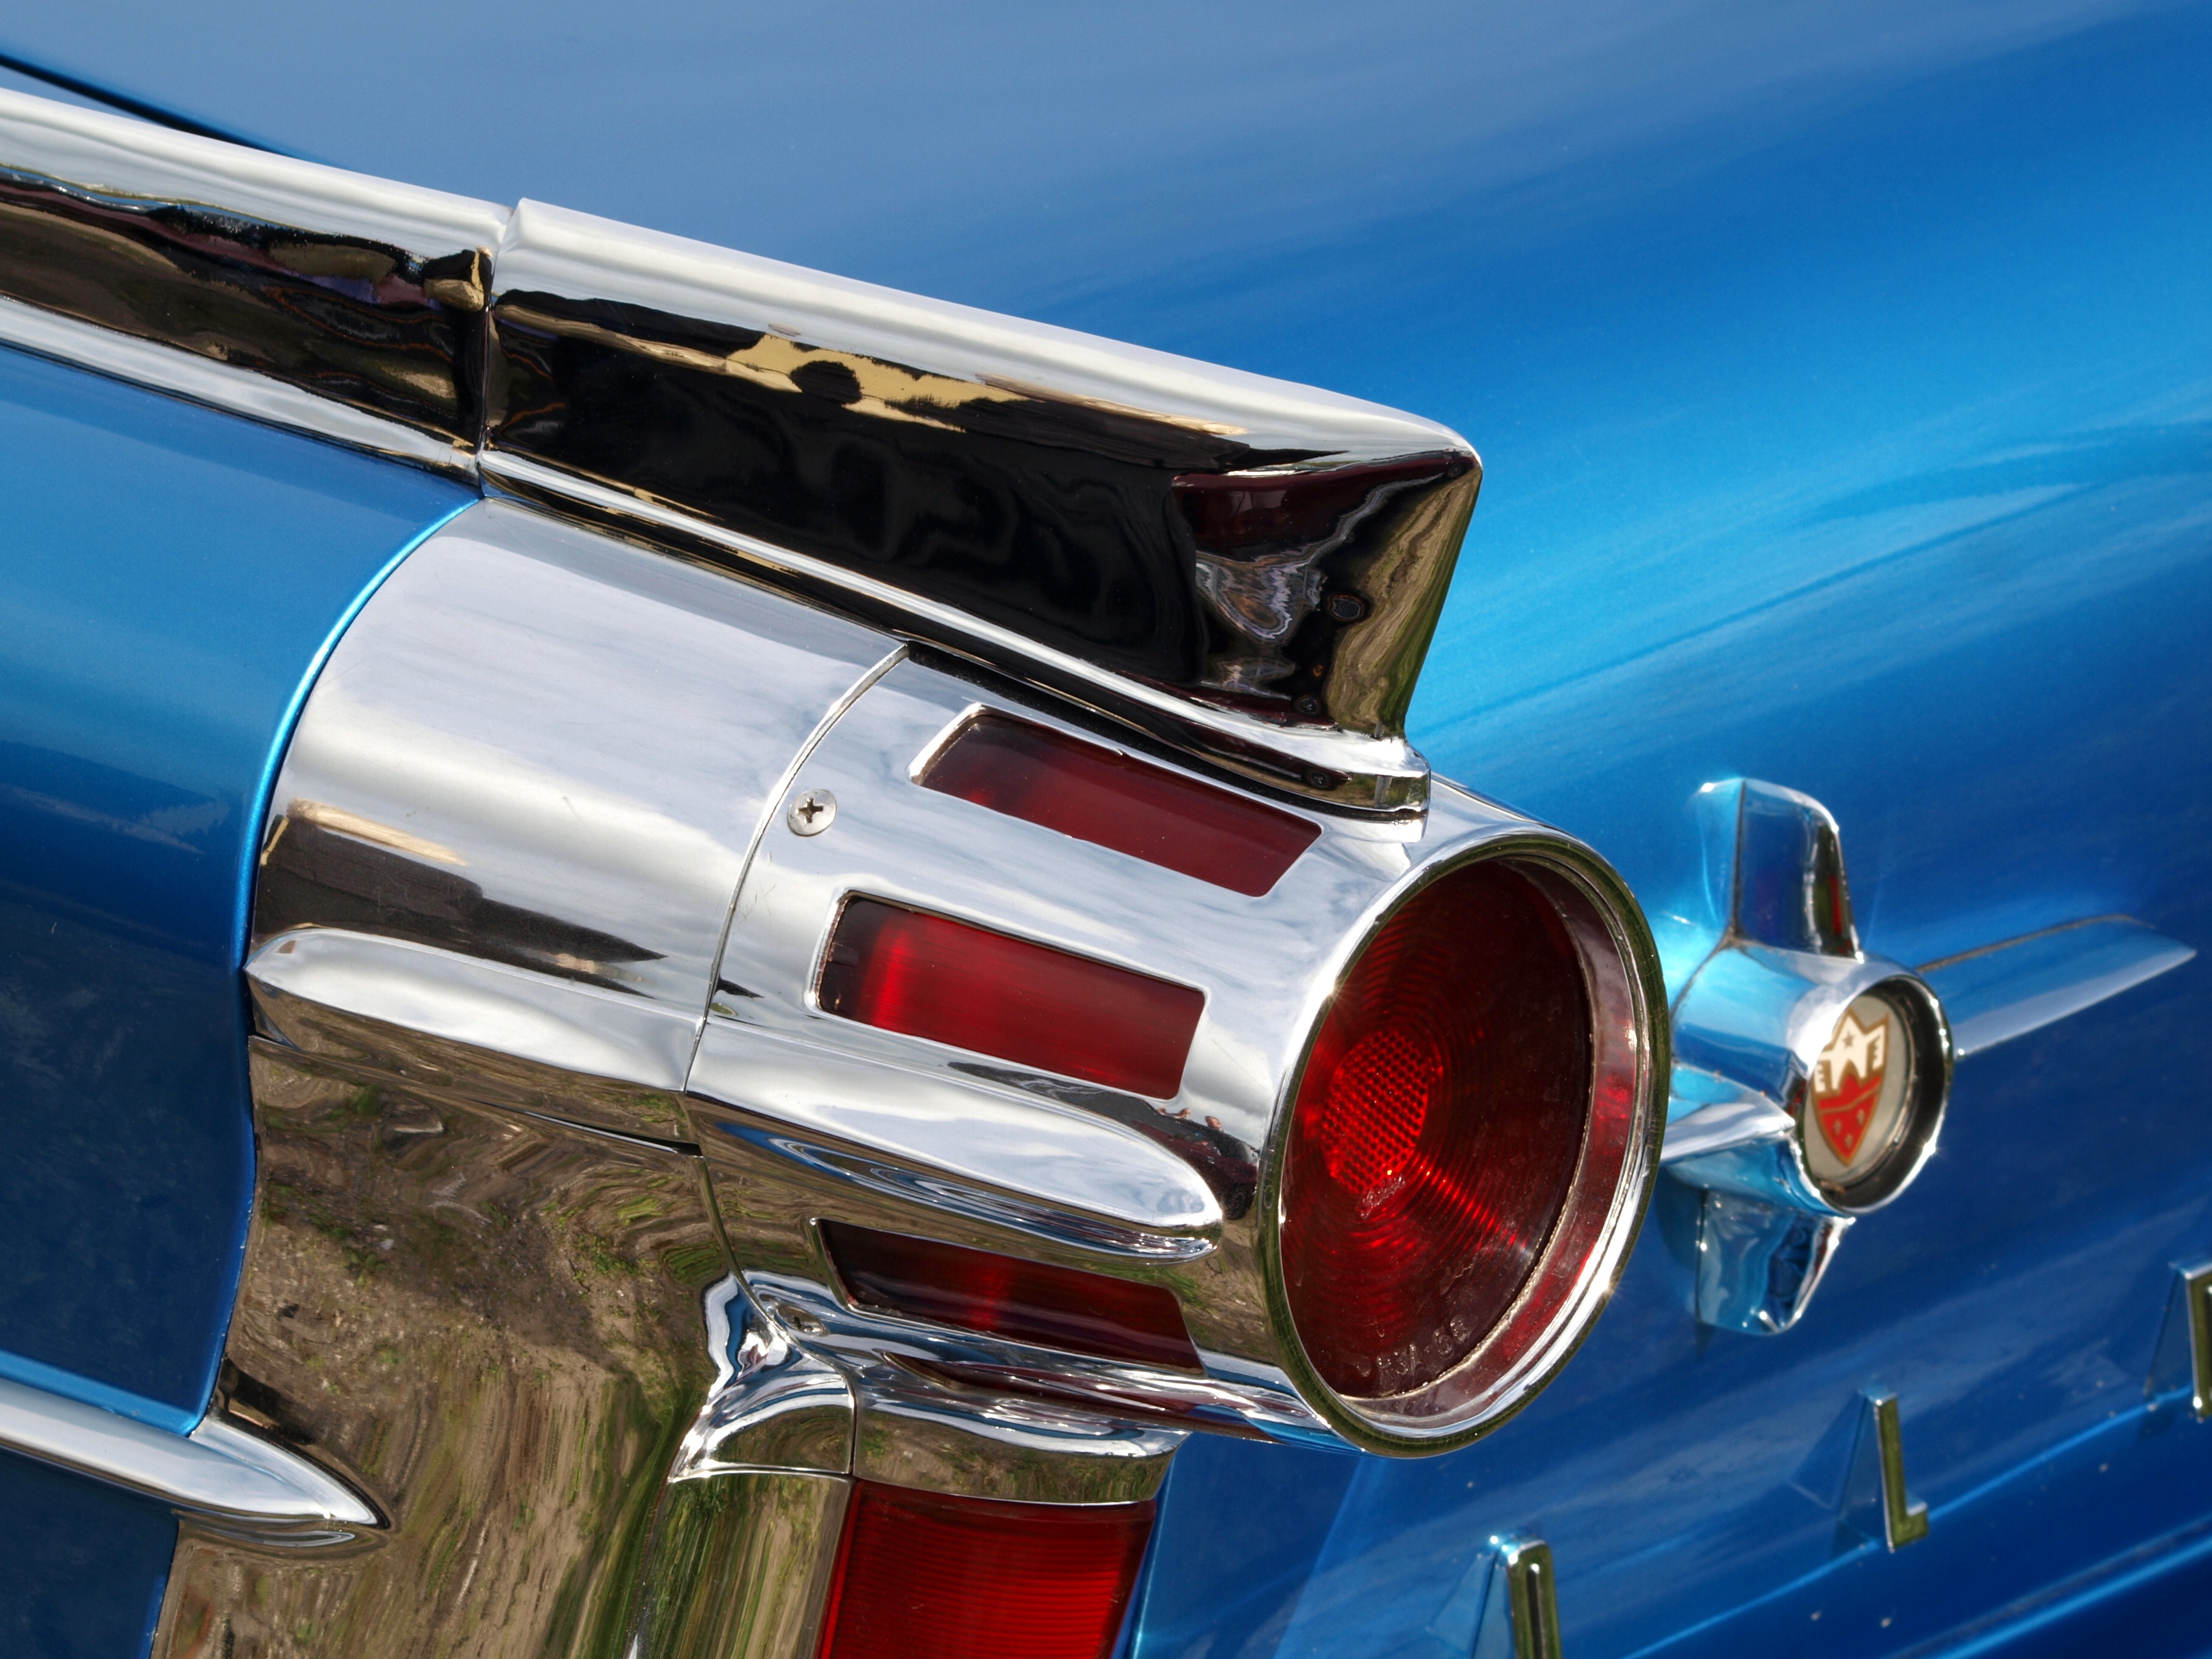
car, wheel, automobile, vehicle, macro, blue, motor vehicle, vintage car, bumper, close up, muscle car, sedan, taillight, classic, oldsmobile, land vehicle, 1988, automobile make, automotive exterior, compact car, automotive design, luxury vehicle, oldster, backend